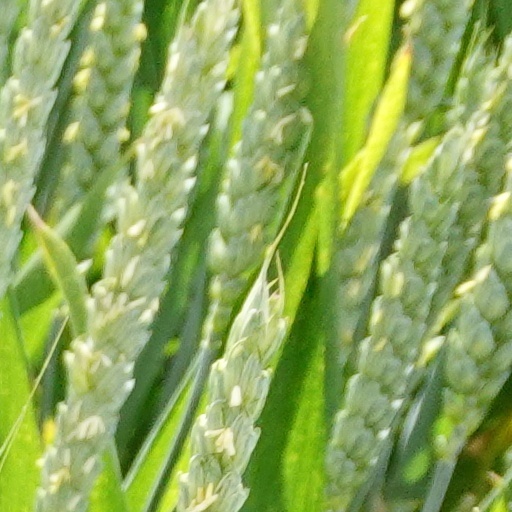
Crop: wheat